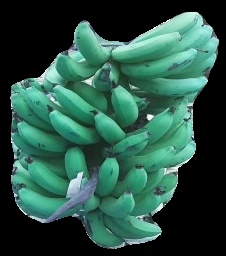
Variety: pachbale
Grade: grade3